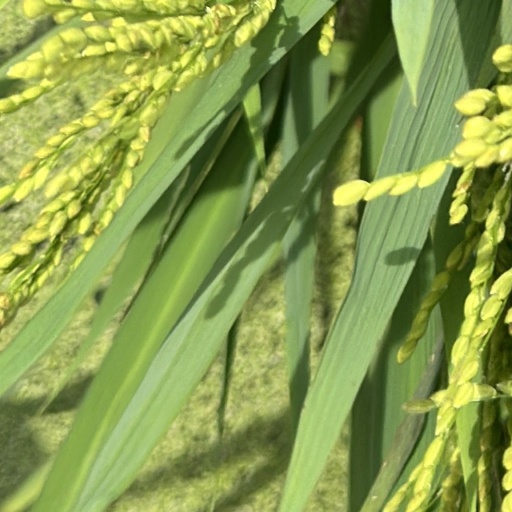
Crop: rice